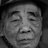
Emotion: neutral